Wim Wenders

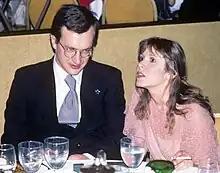
Wenders with Carrie Fisher in 1978

In 1977 Wenders gained prominence for directing the neo-noir "The American Friend", starring Dennis Hopper and Bruno Ganz. The film is adapted from the Patricia Highsmith 1974 novel "Ripley's Game". J. Hoberman of "The New York Times" has compared the film to Martin Scorsese's "Taxi Driver", writing, "Like "Taxi Driver", "The American Friend" was a new sort of movie-movie—sleekly brooding, voluptuously alienated and saturated with cinephilia."